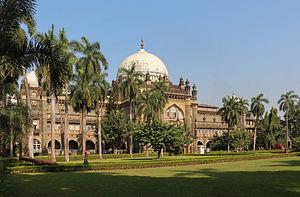
Prince of Wales Museum (Chhatrapati Shivaji Maharaj Vastu Sangrahalaya), Mumbai, Inde
Bombay ou Mumbai est la capitale de l'État indien du Maharashtra. La métropole compte 12 478 447 habitants en 2011. Ville d'Inde la plus peuplée, elle forme avec ses villes satellites de Navi Mumbai, Bhiwandi, Kalyan, Ulhasnagar et Thane, une agglomération de 18 414 288 habitants, soit la cinquième plus peuplée au monde.